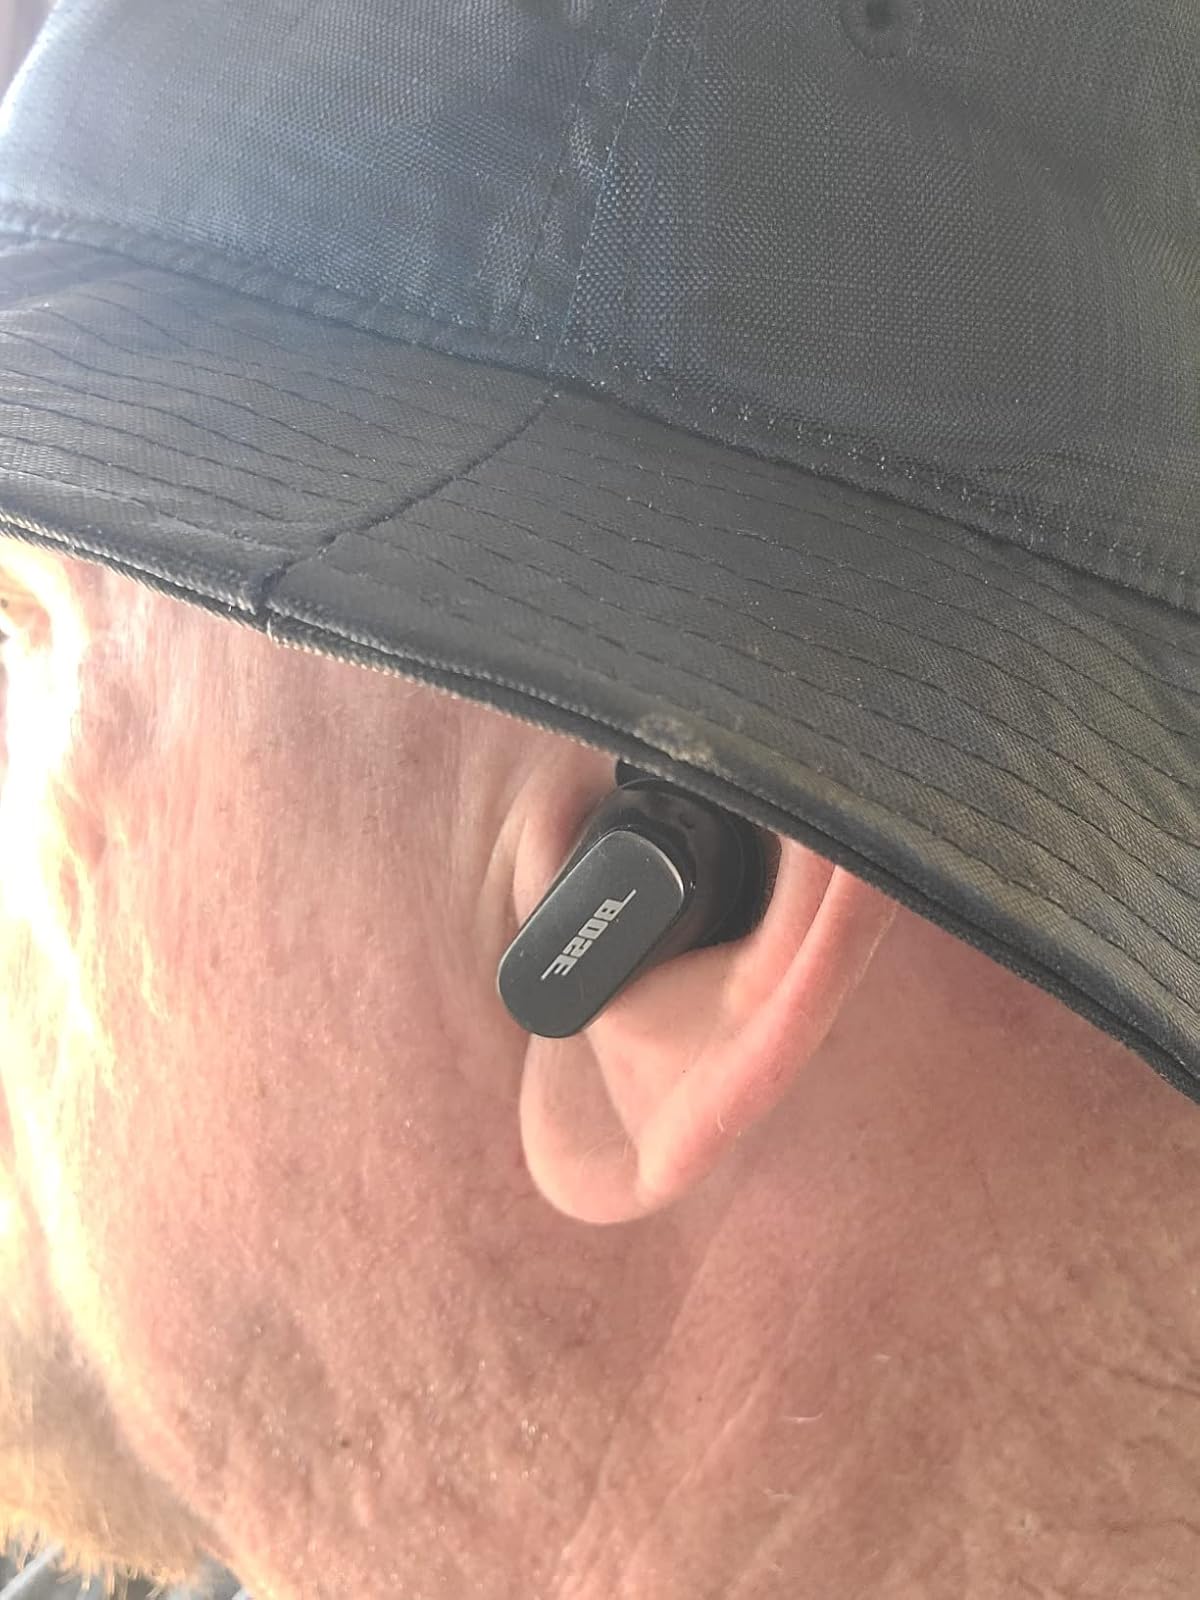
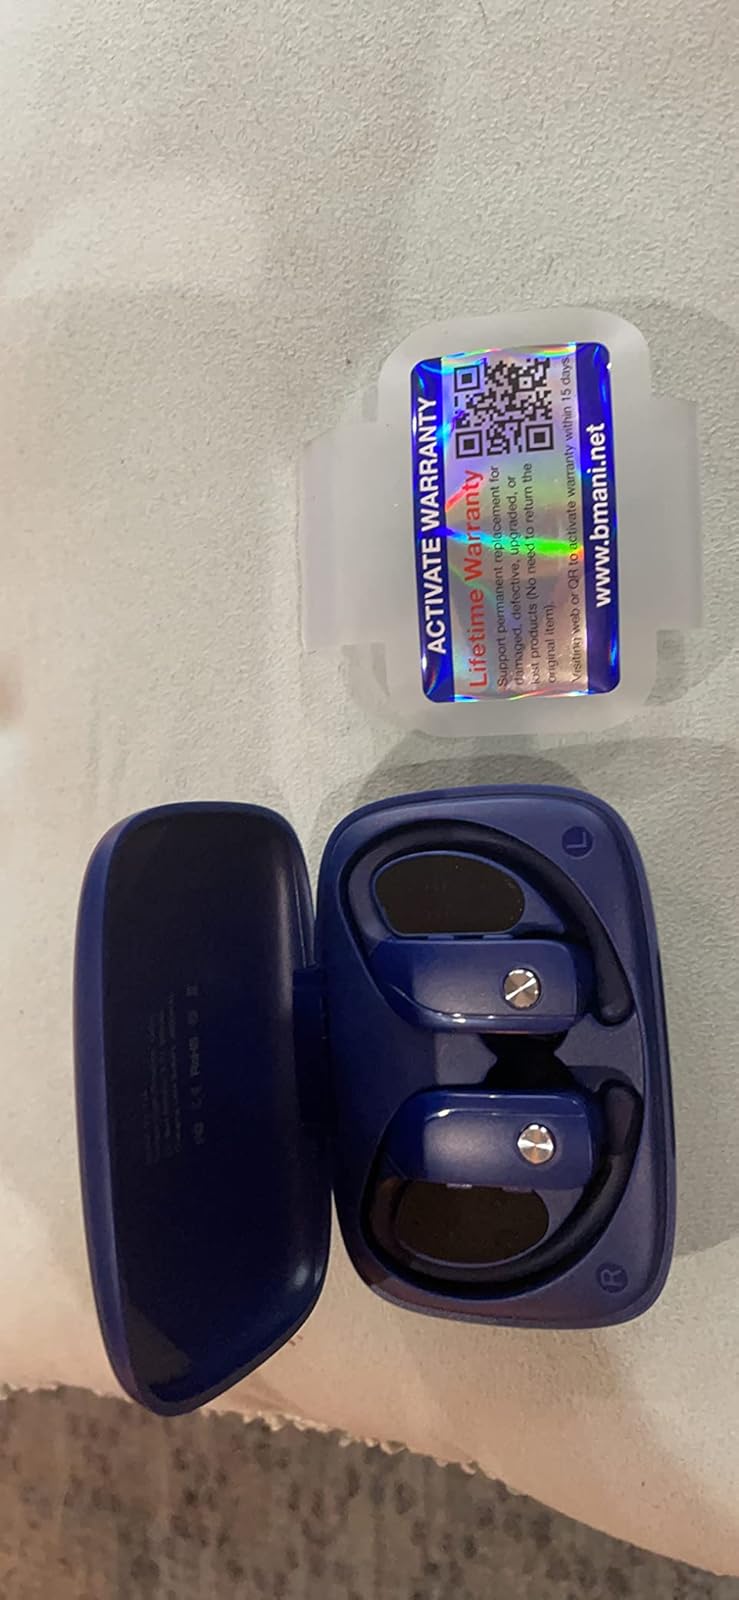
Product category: earbuds
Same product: no